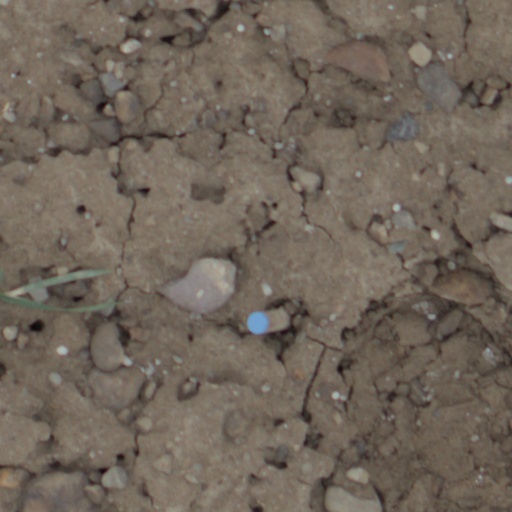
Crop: wheat